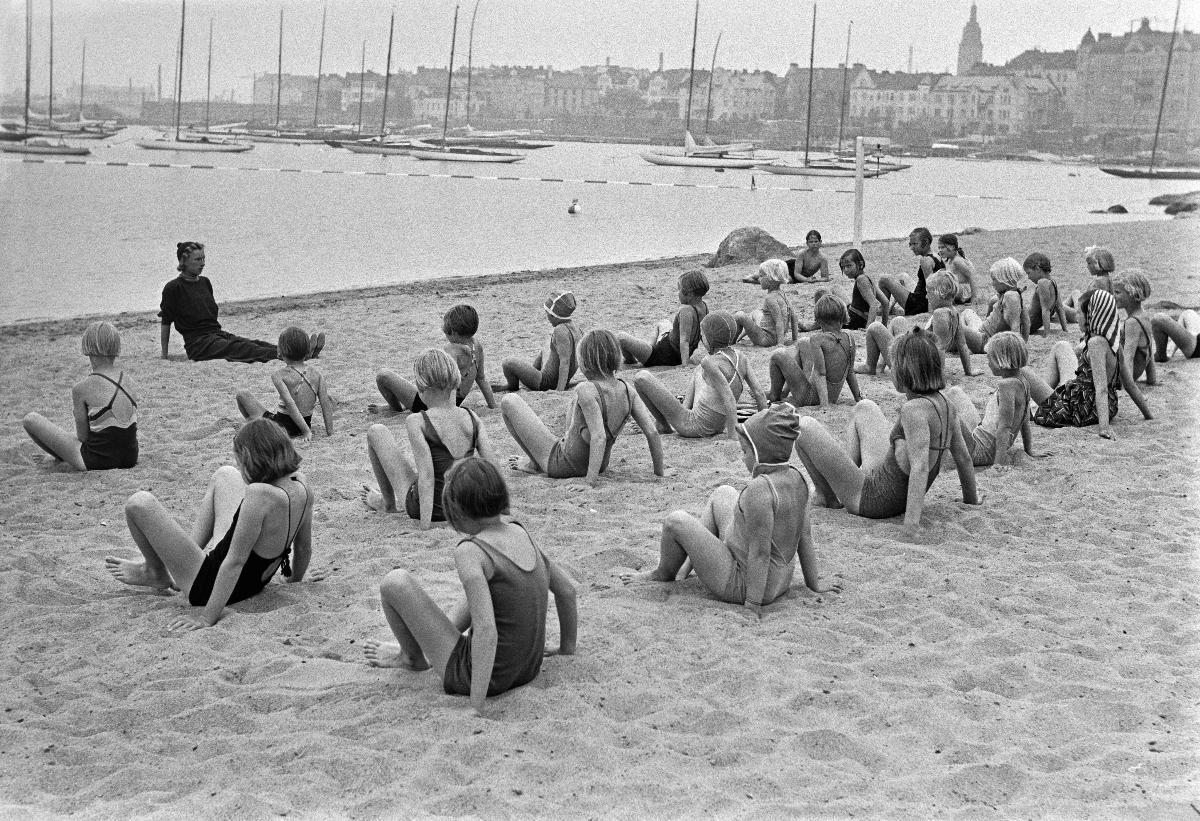
Uimaopetusta Uunisaaressa
Simundervisning på Ugnsholmen; Swimming instruction on Uunisaari island
sisällön kuvaus: Uimaopetusta Uunisaaressa Helsingissä heinäkuussa 1940. content description: Swimming instruction on Uunisaari island in Helsinki in July 1940. innehållsbeskrivning: Simundervisning på Ugnsholmen i Helsingfors i juli 1940.
Kuvaaja: Sundström, Hugo, kuvaaja
Vuosi: 1940
Paikka: Suomi, Uusimaa, Helsinki
Aiheet: HBL; lapset (ikäryhmät); uimarannat; hiekkarannat; uimaopetus; kesä; uimaopettajat; children (age groups); beaches; swimming instruction; swimming; children; summer; leisure; swimming instructors; swimming teachers; barn (åldersgrupper); badstränder; simundervisning; barn; simstränder; sandstränder; simning; stränder; fritid; sommar; simlärare